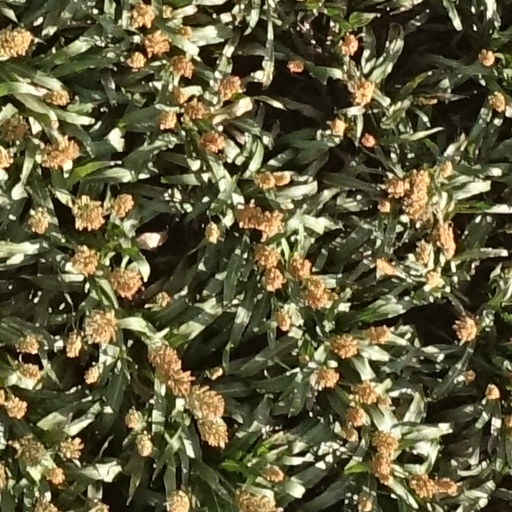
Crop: sorghum